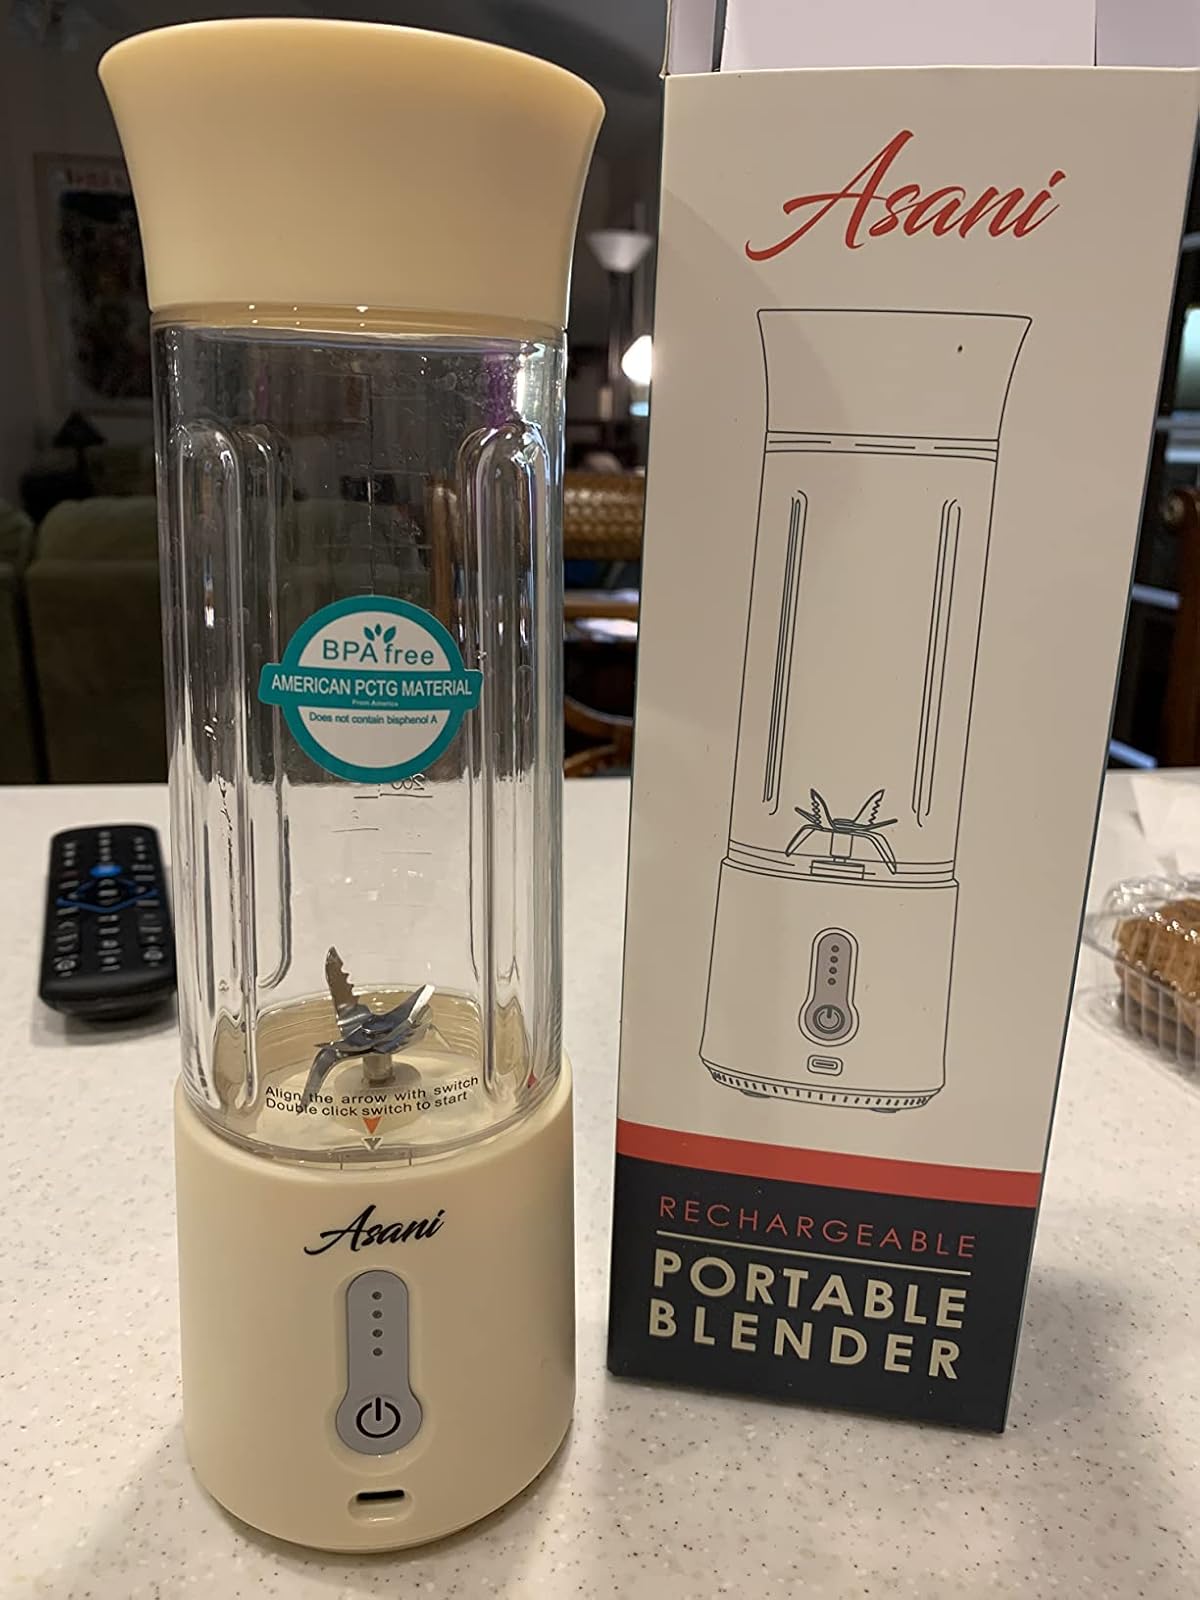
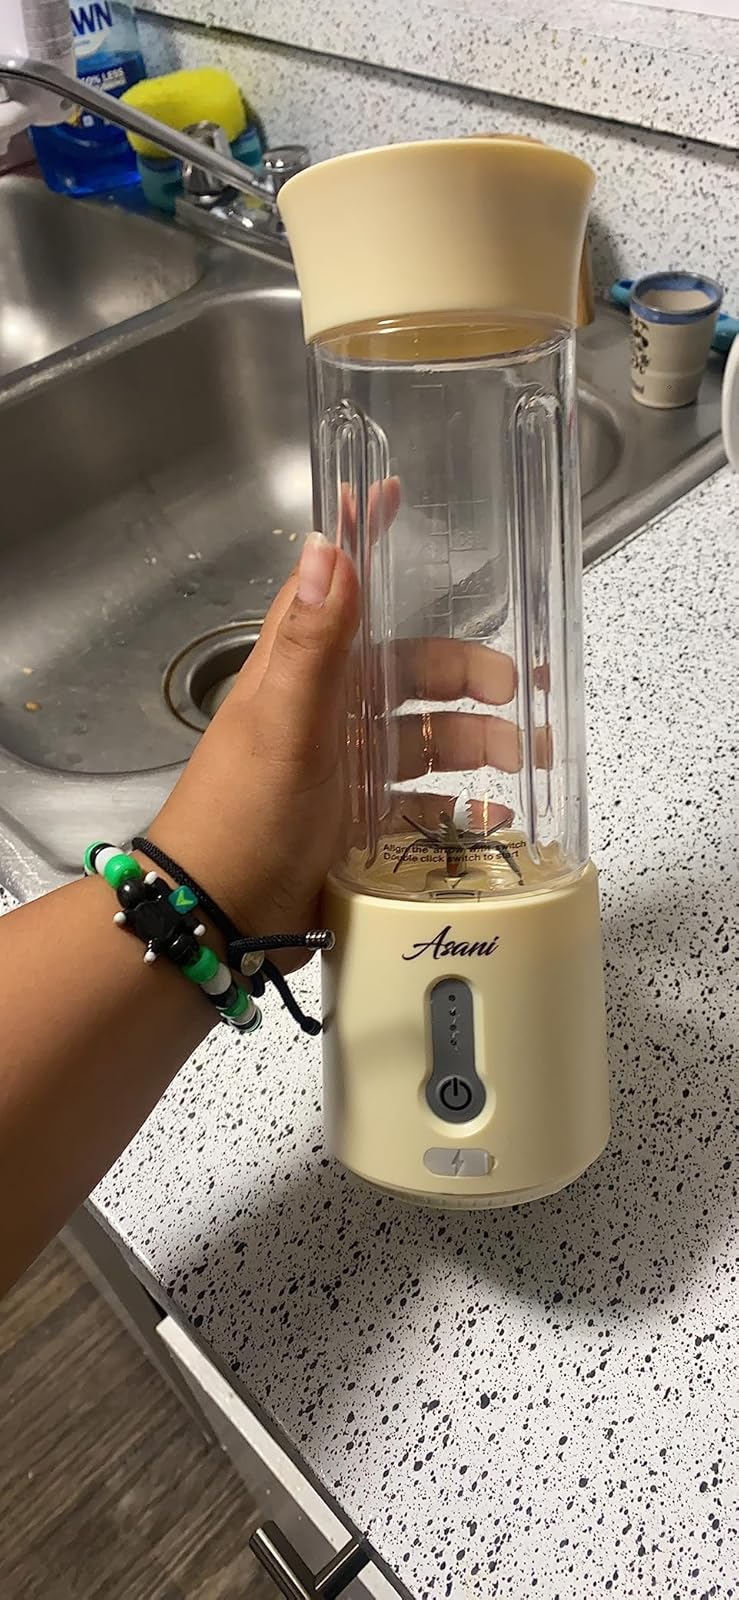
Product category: items_blender
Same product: yes